Lost City Hydrothermal Field

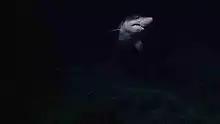
A visiting shark at the Lost City field

Lost City is featured in the Disney 3-D IMAX film "Aliens of the Deep". The IMAX flange was unnamed prior to the documentary's release, but is extremely recognizable in the film and subsequently picked up the nickname of the video format played in theaters.